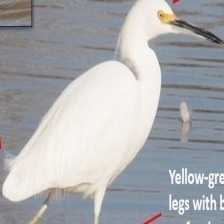
Species: SNOWY EGRET
Scientific name: EGRETTA THULA